Struthas

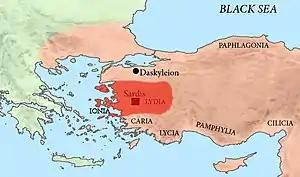
Struthas was satrap of Lydia, including Ionia.

Struthas was a Persian satrap for a brief period during the Corinthian War. In 392 BC, he was dispatched by Artaxerxes II to take command of the satrapy of Sardis, replacing Tiribazus, and to pursue an anti-Spartan policy. Accordingly, Struthas raided territory held by the Spartans and their allies, prompting the Spartans to order their commander in the region, Thibron, to begin aggressive activity against Struthas. Thibron raided successfully for a time, but Struthas eventually succeeded in ambushing one of his raiding expeditions. One source even indicates that Thibron was slain in personal combat by Struthas himself. What was left of his army was subsequently incorporated into a new army under Diphridas[2] before his cavalry routed and destroyed the rest of the Spartan army save for a few survivors that escaped to nearby cities and more that were left back at the camp due to not learning of the expedition in time to partake.